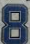
Number: 8